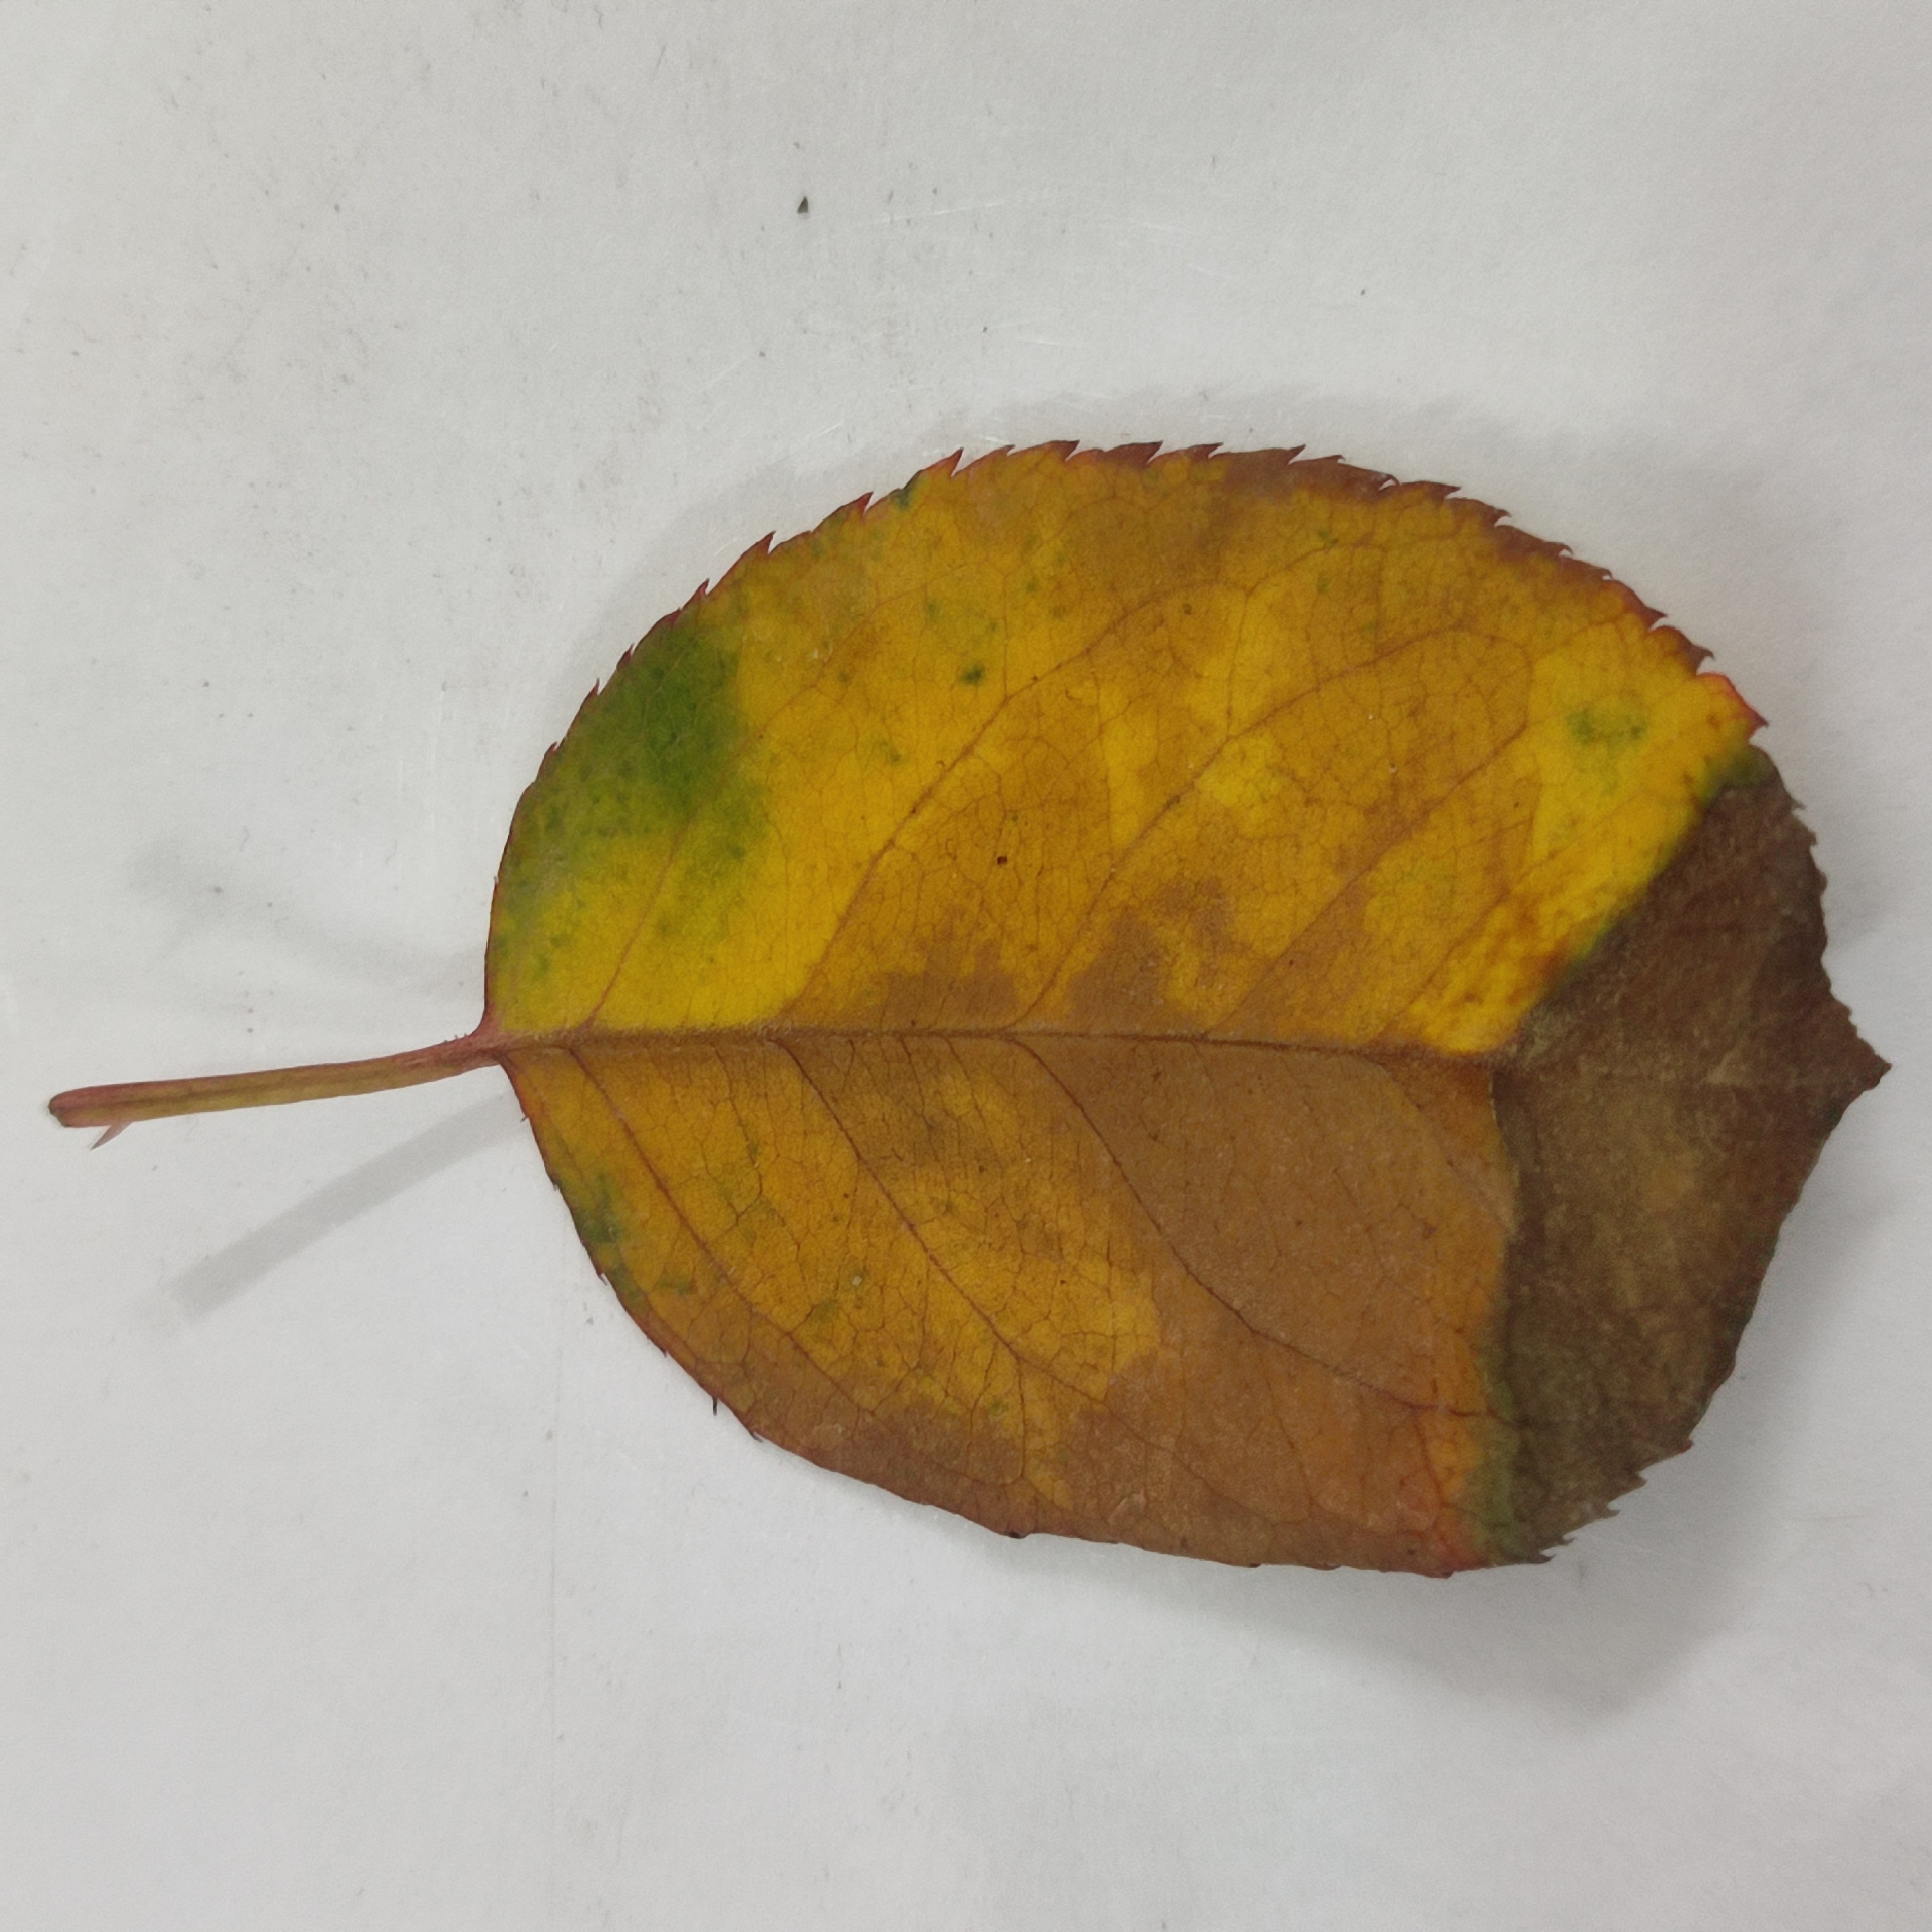
Label: Black Spot